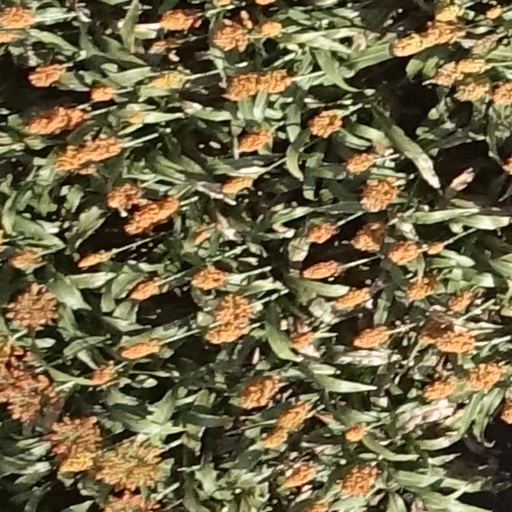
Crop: sorghum